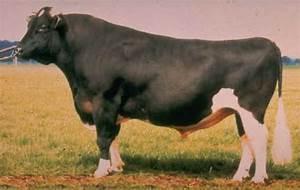
cow